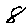
Label: 8